Timeline of the 2011 Israeli social justice protests

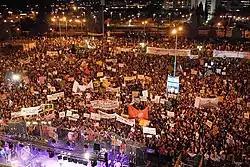
Beersheba protest rally, August 13, 2011

On August 11, hundreds of parents, doctors, lifeguards, and residents held demonstrations in Jerusalem, Eilat, Holon, Kiryat Motzkin, Haifa, Rehovot, Hadera, Bat Yam, Tel Aviv, Herzliya, and the West Bank settlement of Ariel. In Tel Aviv, taxi drivers blocked a main road to protest against the high price of diesel fuel, while rallies took place outside the headquarters of Histadrut and the home of Education Minister Gideon Sa'ar. At the Rothschild Boulevard tent camp, a guillotine, symbolizing the French Revolution, was placed in the center. The guillotine was later confiscated by municipal inspectors. Transportation Minister Yisrael Katz visited the Rothschild Boulevard tent camp to talk about transportation reform and other social issues. However, he was confronted by protesters charging that he was unaware of the personal hardships that lead to the protest. After an increasing crowd began gathering around him, Katz's bodyguards escorted him away from the site to his vehicle. Katz then invited some demonstrators to his office for a meeting.